Josep de Suelves i de Montagut

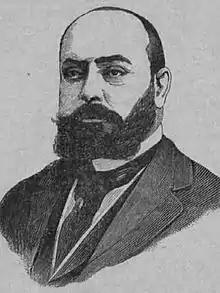

Josep de Suelves i de Montagut, 9th Marquis of Tamarit (1850–1926) was a Spanish Carlist politician. He served in the lower house of the Cortes during 4 terms in 1896–1899, 1901-1903 and 1907–1910; his term in the upper chamber, the Senate, covered the period of 1899–1900.